Shrimp fishery

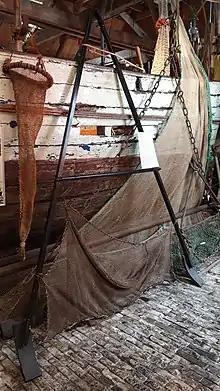
A traditional push net, to be operated by hand near the coast. In use in The Netherlands up to 1955.

The shrimp fishery is a major global industry, with more than 3.4 million tons caught per year, chiefly in Asia. Rates of bycatch are unusually high for shrimp fishing, with the capture of sea turtles being especially contentious.